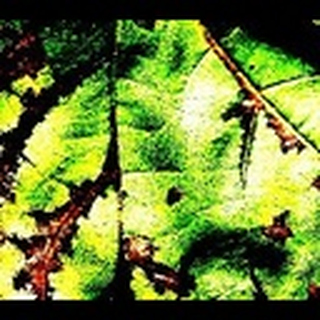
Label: cotton_bacterial_blight